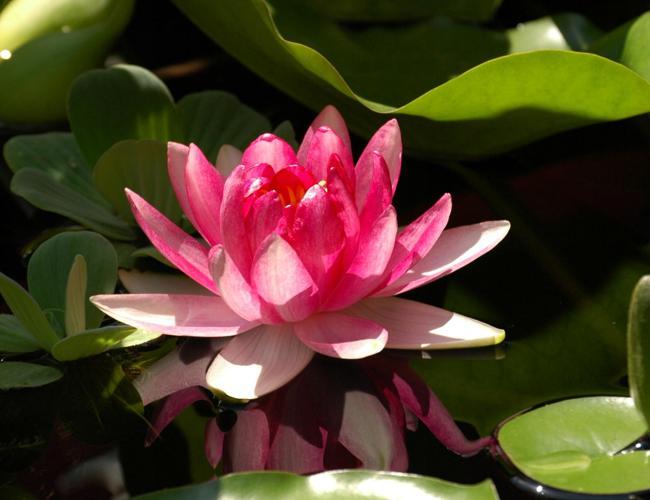
Label: water lily